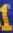
Number: 1